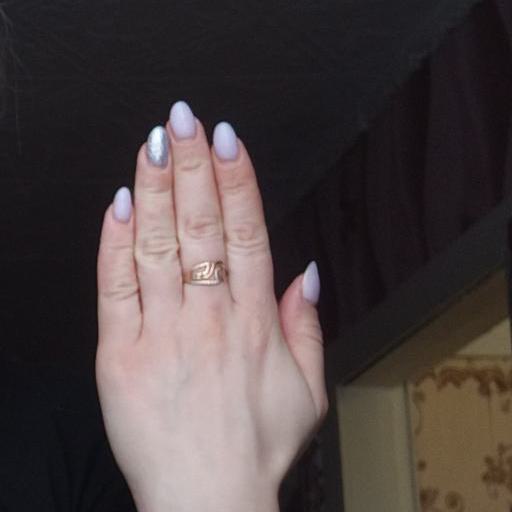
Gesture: stop_inverted